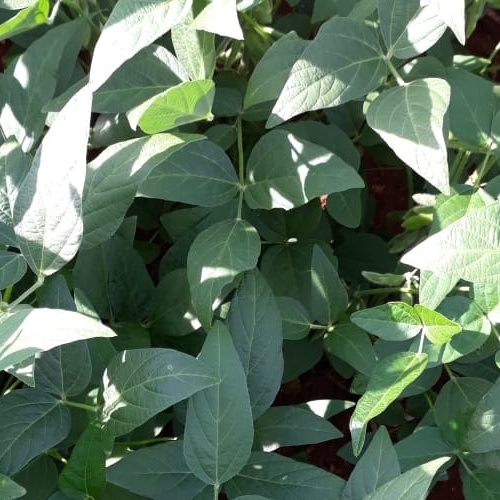
Label: Healthy